Saeva dupka

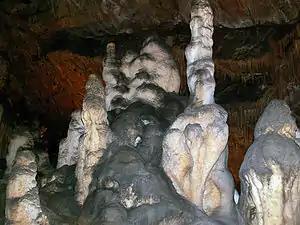
The "White Castle" stalagmite formation

Saeva dupka is a cave in northern Bulgaria near the village of Brestnitsa, Lovech Province. The cave has naturally formed 400 meters of corridors and halls. The cave has hosted many choral music performances, thanks to the excellent acoustic conditions. Saeva dupka was named after two brothers, Seyu and Sae, who used it as a hiding place during the Ottoman occupation of Bulgaria. Recent excavations have shown the cave was inhabited since Roman times. Saeva dupka is one of the 100 Tourist Sites of Bulgaria.